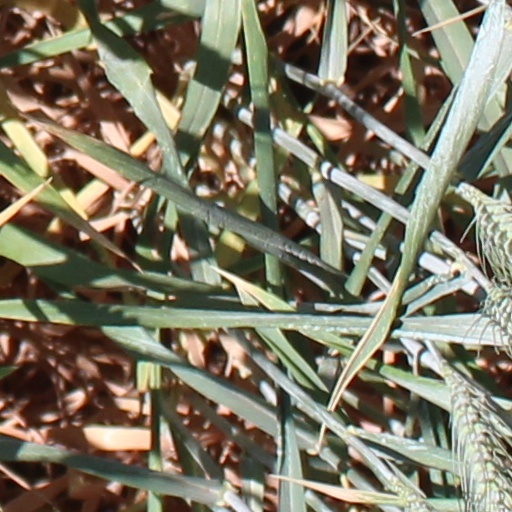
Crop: wheat